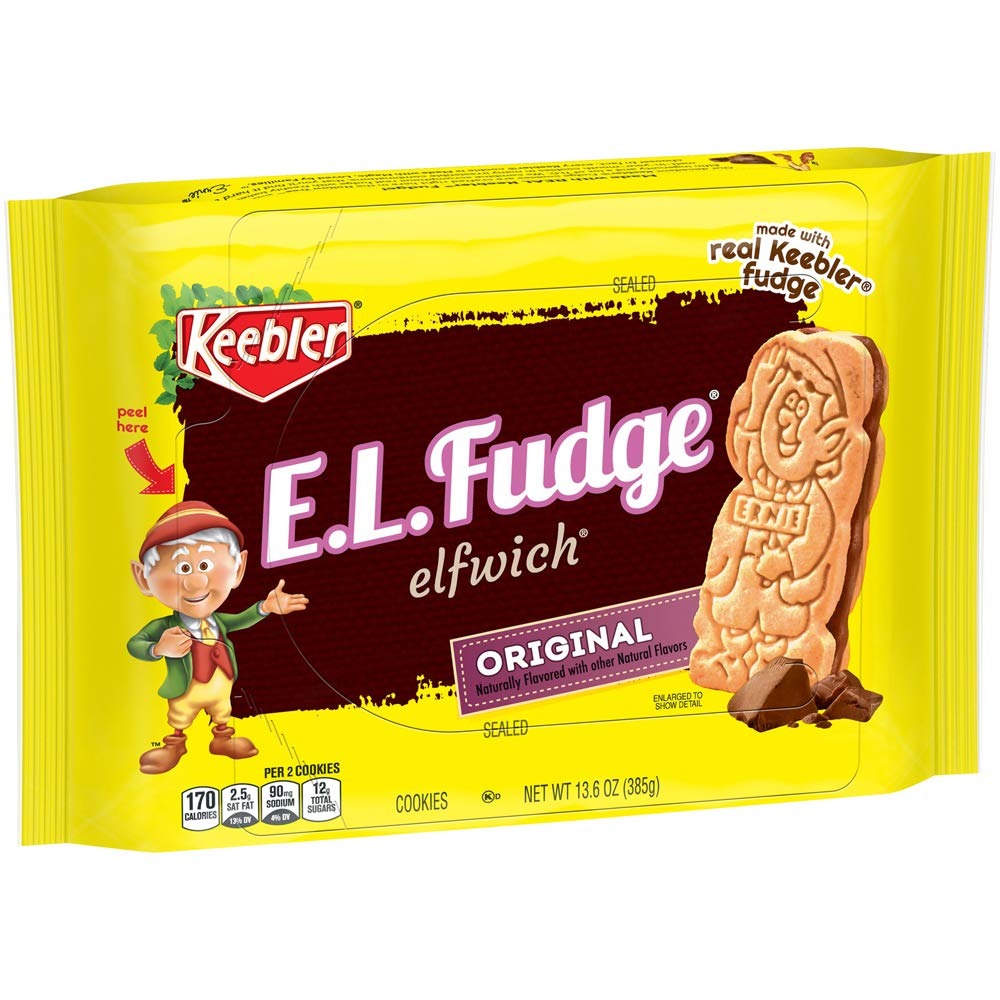
Item Name: Keebler E.L. Fudge Elfwich Cookies, Original, Butter Sandwich Cookies with Fudge Creame Filling, 13.6 oz Tray
Bullet Point 1: Sweet, crunchy cookies with the irresistible taste of chocolatey fudge in every buttery bite; they're Uncommonly Good
Bullet Point 2: Golden shortbread cookies filled with a delicious fudge crème filling; perfect for a sweet treat at school, the office, and game time
Bullet Point 3: Baked to crispy perfection by the lovable Keebler Elves; made with pantry perfect staples like enriched flour and real cocoa; a classic treat to please the whole family
Bullet Point 4: A delicious anytime dessert snack; enjoy with an ice-cold glass of milk
Bullet Point 5: Convenient, ready to eat cookies packaged in a 13.6-ounce tray
Value: 13.6
Unit: Ounce

Price: 6.48